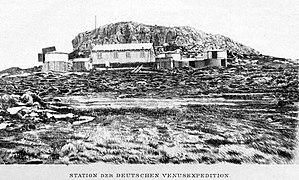
Observatoire astronomique allemand construit en 1874 à l'anse Betsy (îles Kerguelen)
La péninsule Courbet forme la partie nord-est de la grande Terre, l'île principale de l'archipel des Kerguelen, dans les Terres australes et antarctiques françaises. Couvrant environ 1 400 km², elle est la plus vaste péninsule de l'île. La station permanente de Port-aux-Français y est implantée sur la côte sud.